Four Palaces

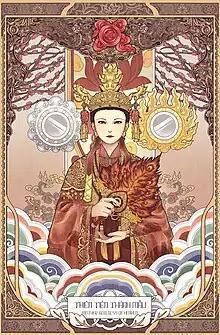
A portrait of the First Mother Goddess of Heaven in the Lê dynasty's costumes.

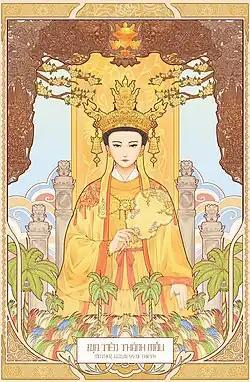
A portrait of the Second Mother Goddess of Earth in the Lê dynasty's costumes.

The First Mother Goddess of Heaven is also addressed as the Mother Goddess of Nine Heavens. Since she resides in the far-away Heaven Palace, it's believed that she authorized Mother Goddess Liễu Hạnh, who is the Mother Goddess of Earth herself, to present her on Earth. Therefore, people are familiar with the concept of the Triad of Four Palaces Mother Goddesses even though there are four Mother Goddesses of Four Palaces.